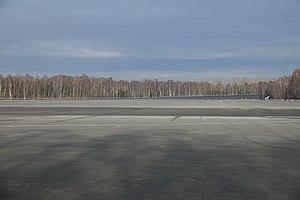
Circuit de Mortefontaine (CERAM)
Le Circuit de Mortefontaine ou CERAM est à l'origine un circuit d'essais automobile constitué d'une unique piste de 4 000 m construit par le constructeur automobile Simca en 1956, et situé sur la commune de Mortefontaine dans l'Oise.